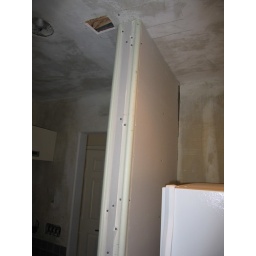
new wall in kitchen